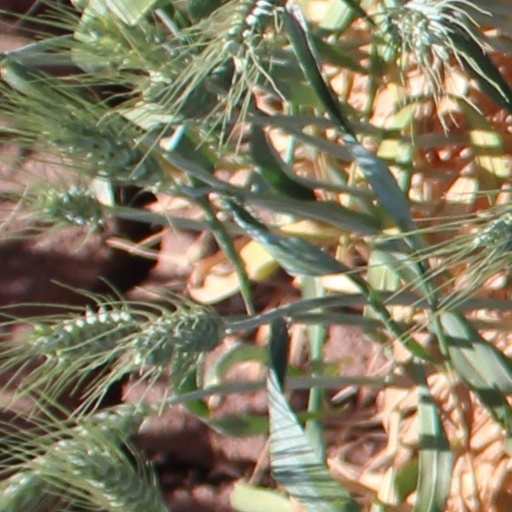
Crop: wheat